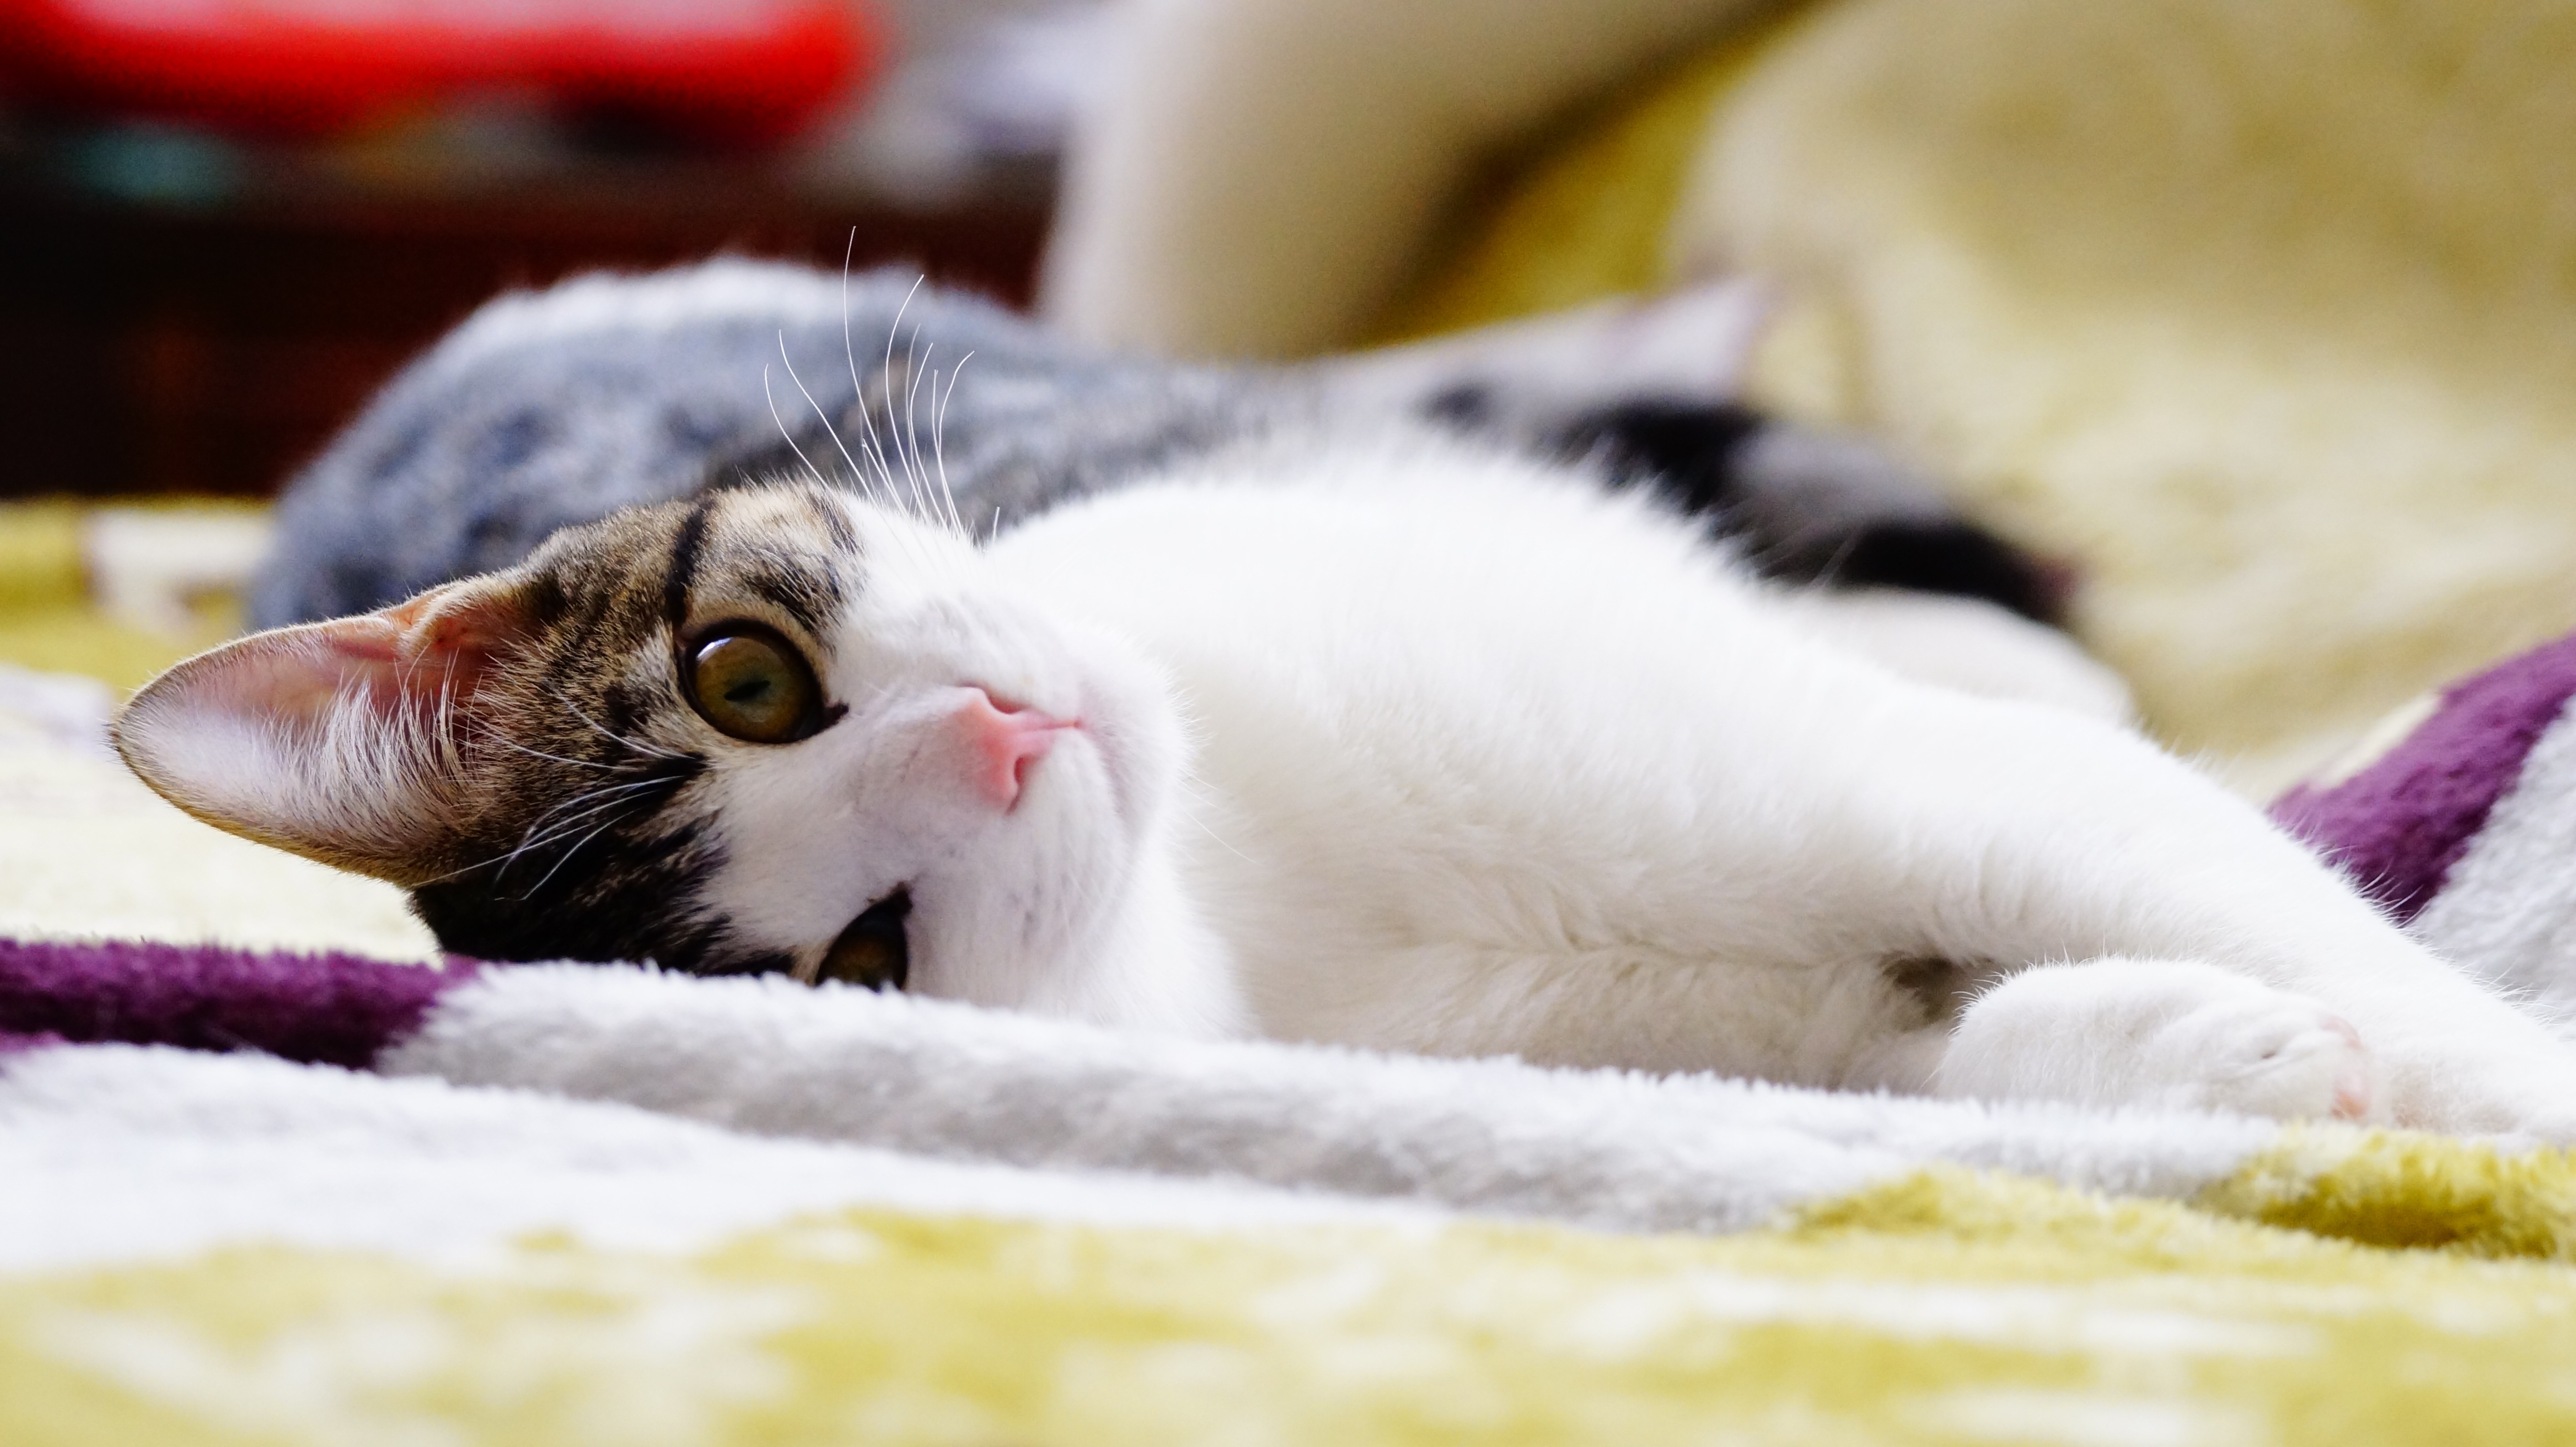
kitten, cat, mammal, yawn, nap, close up, nose, whiskers, sleep, skin, vertebrate, tender, feline look, small to medium sized cats, cat like mammal, cute animal, cute cats